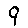
Label: 9